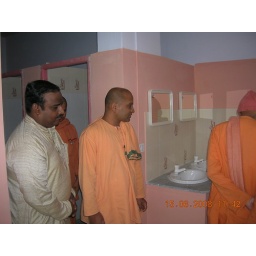
New bath rooms in First floor (western side)(all toilets in ground and first floors have been refurbished)